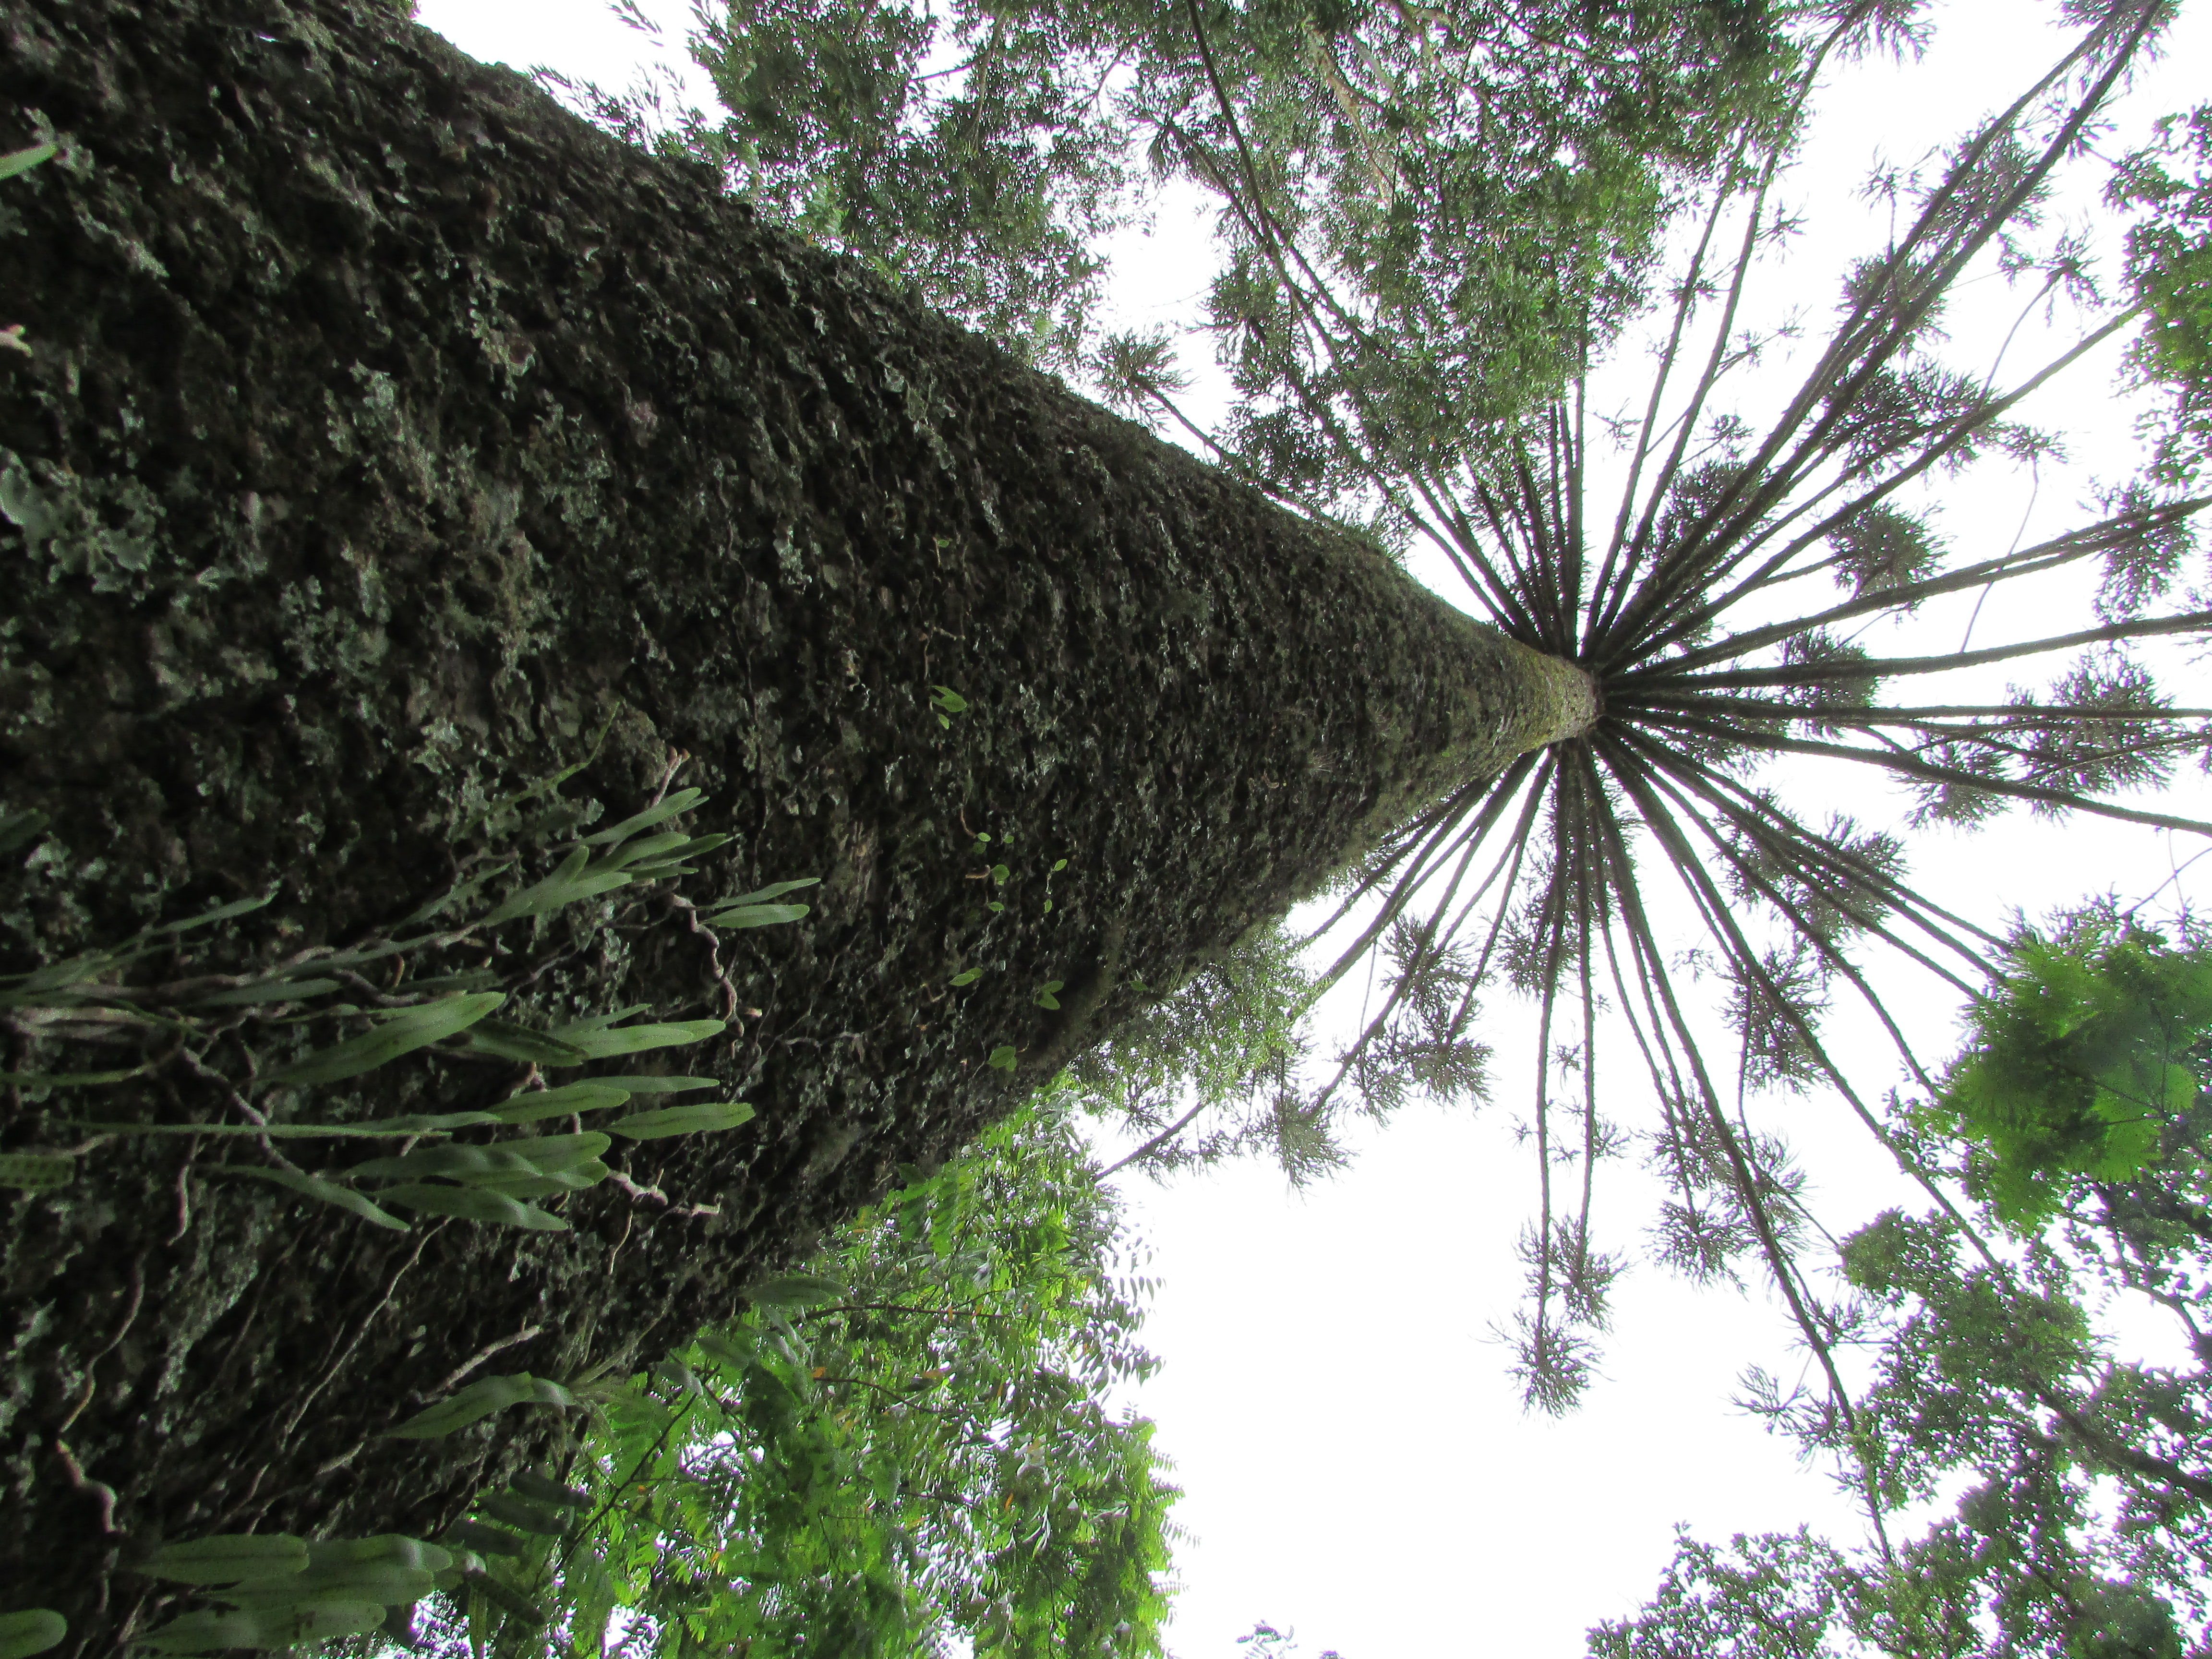
araucaria, tree, vegetation, ecosystem, leaf, flora, plant, biome, branch, grass, forest, rainforest, evergreen, jungle, trunk